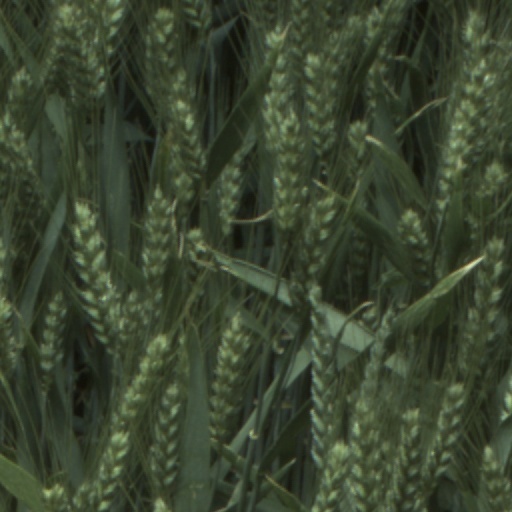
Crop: wheat